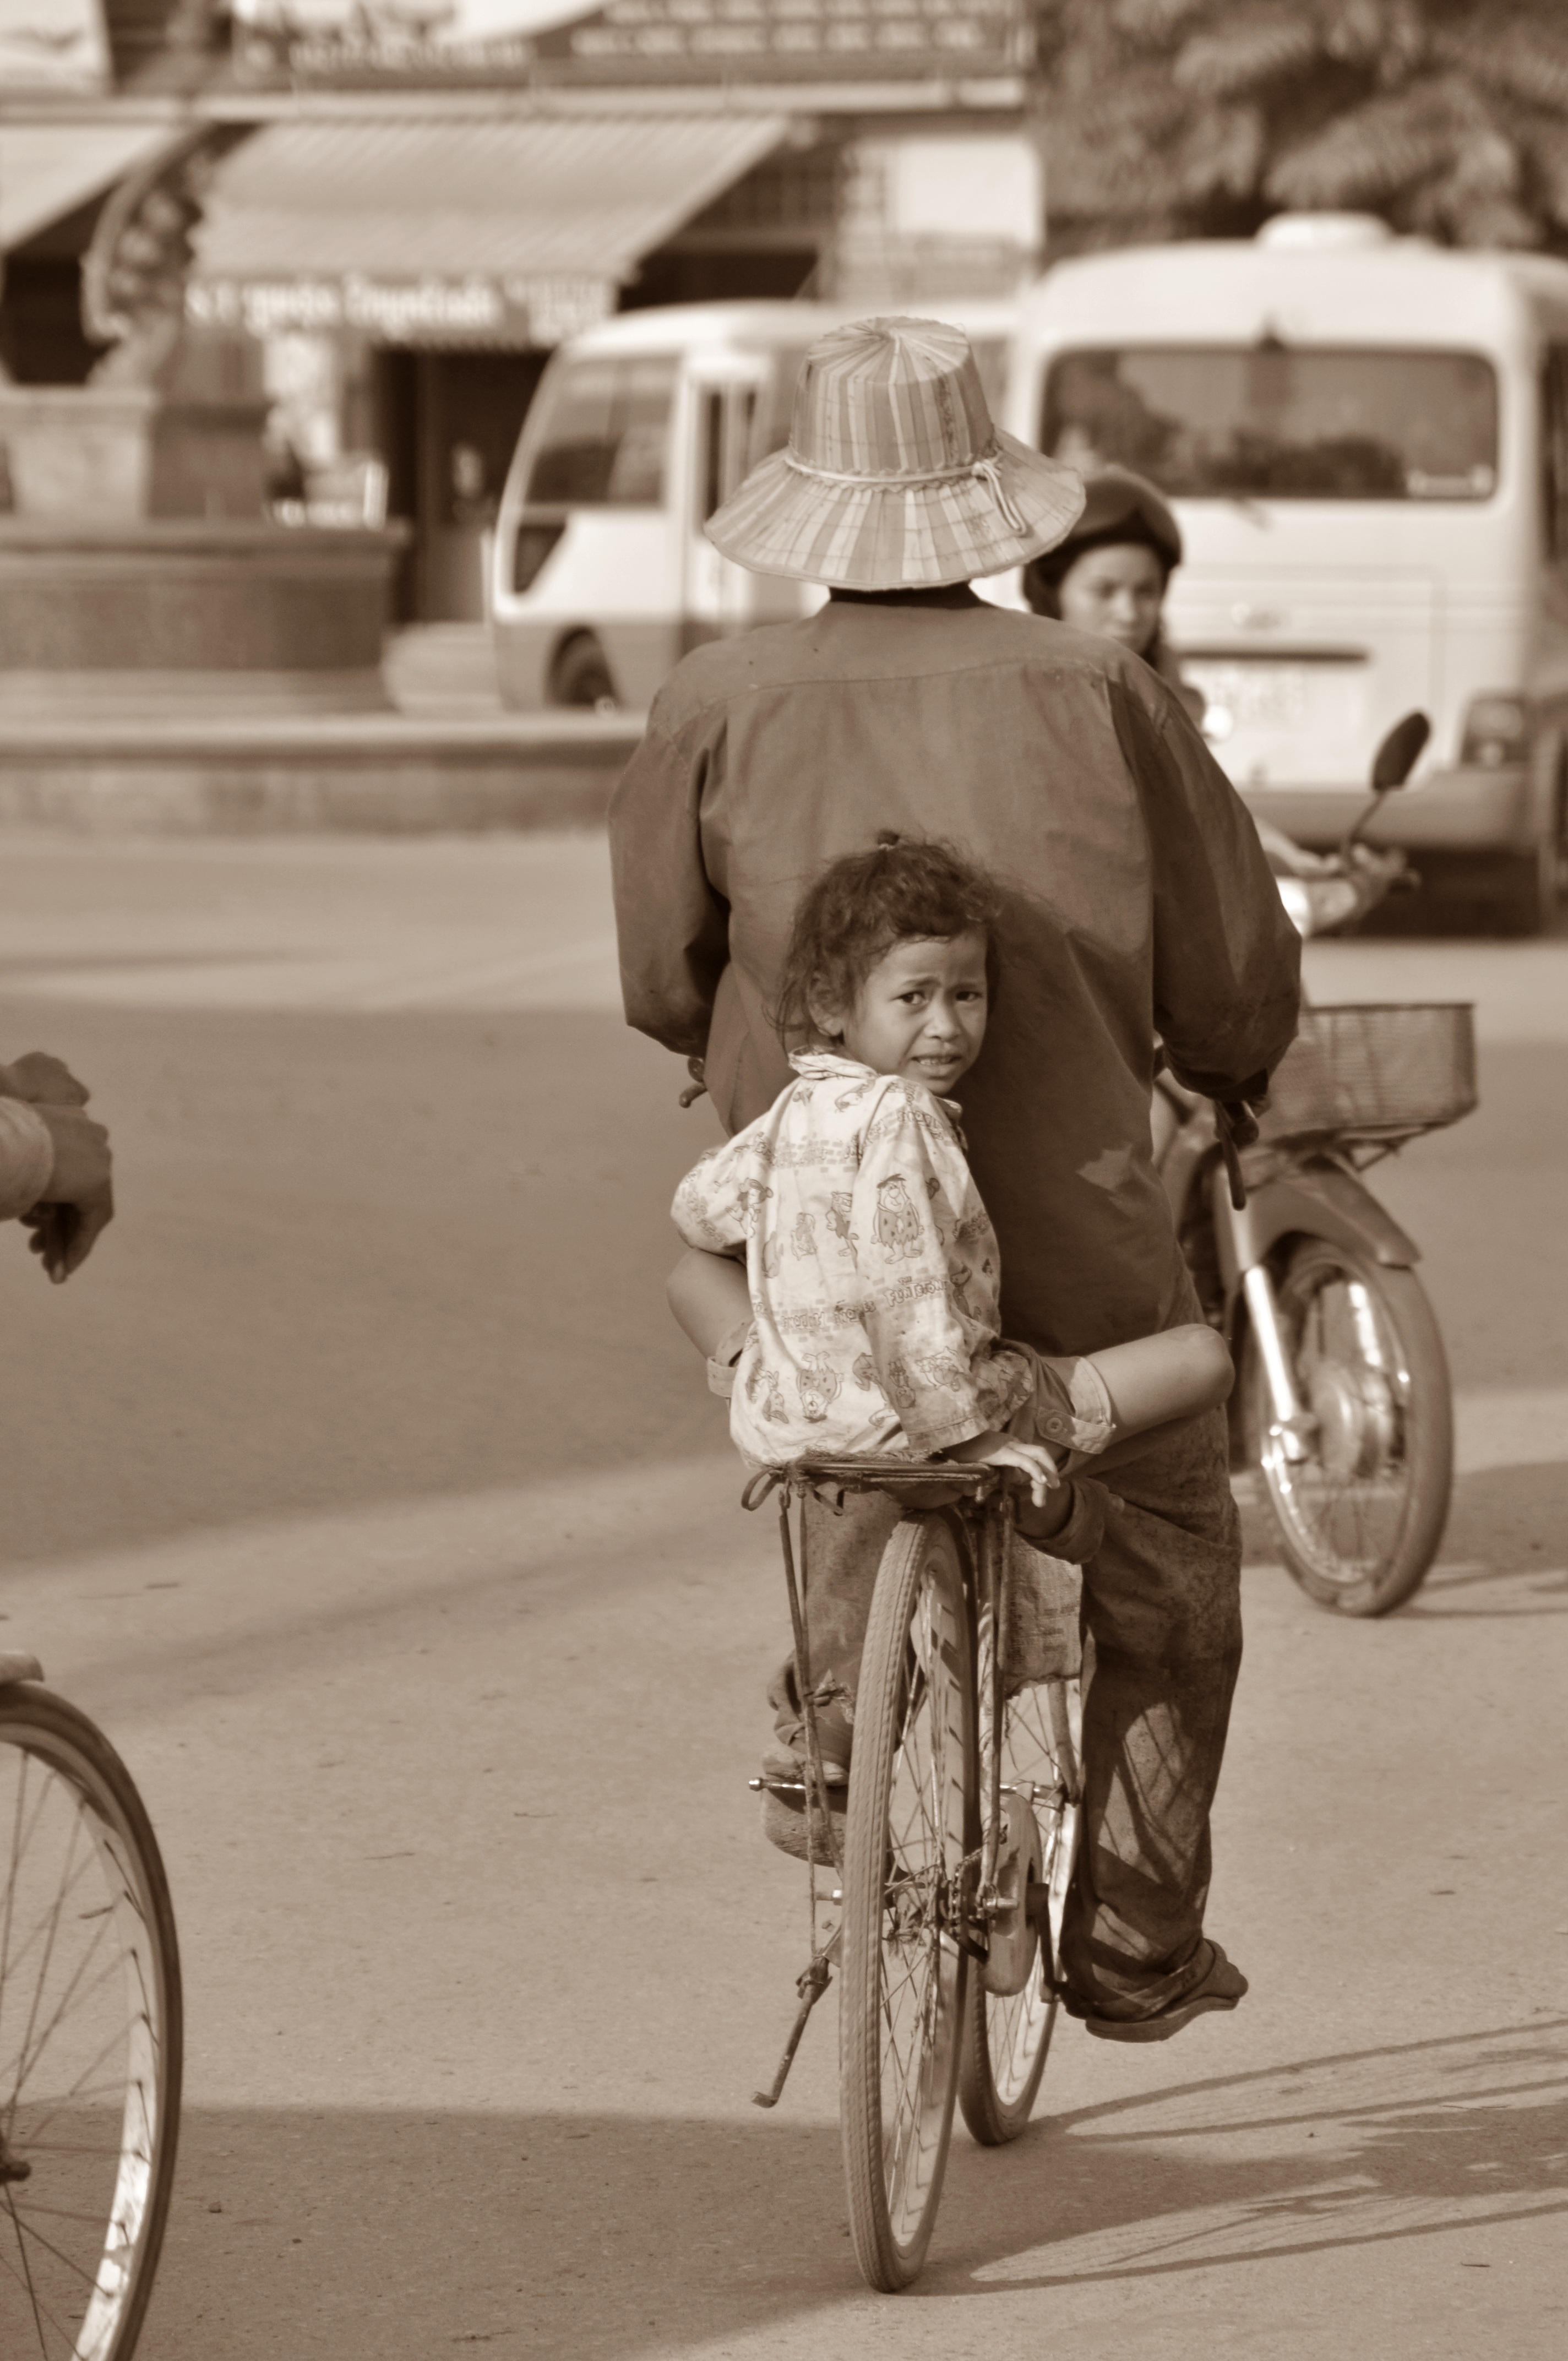
man, people, girl, road, white, street, bicycle, bike, vehicle, child, monochrome, infrastructure, cambodia, snapshot